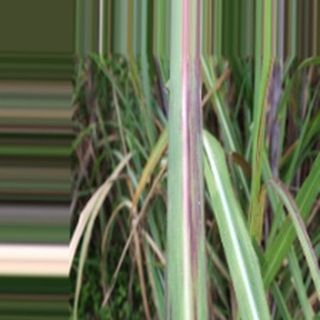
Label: sugarcane_bacterial_blight